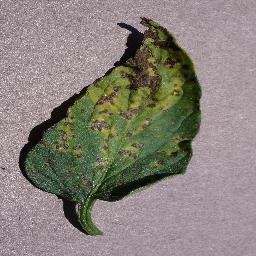
Label: Tomato___Septoria_leaf_spot